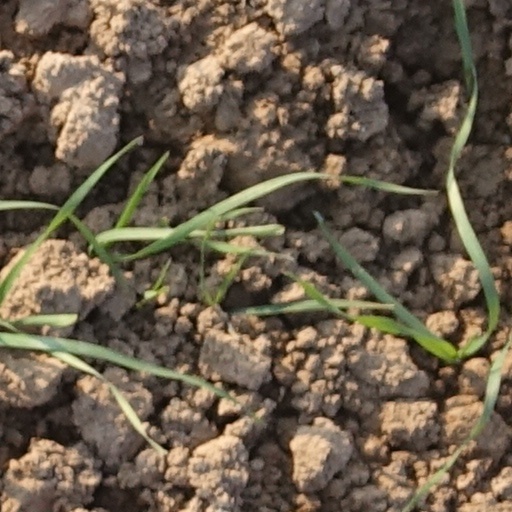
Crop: wheat